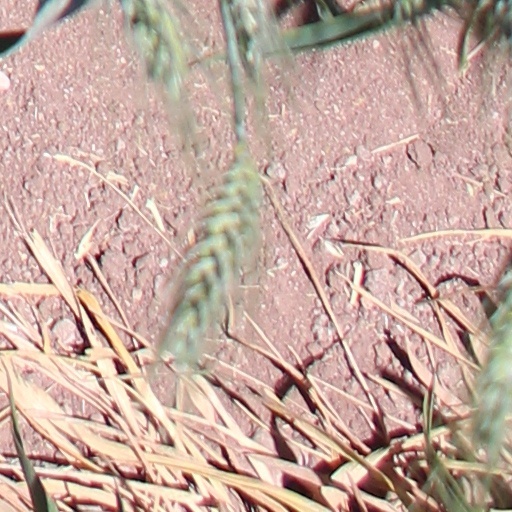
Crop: wheat